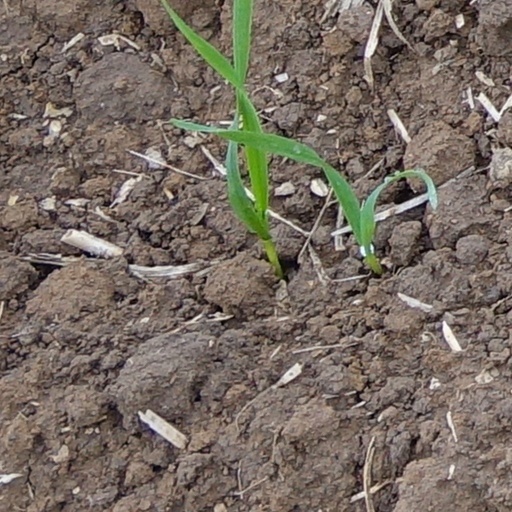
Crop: wheat